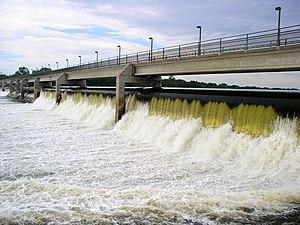
Coon Rapids est une ville des États-Unis ; elle est située au nord de Minneapolis dans le comté d'Anoka, dans l’État du Minnesota. Peuplée de 61 476 habitants lors du recensement de 2010, c'est la treizième plus grande ville de l'État.